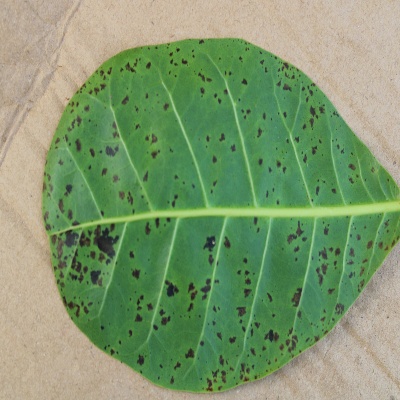
Crop: Cashew
Condition: anthracnose